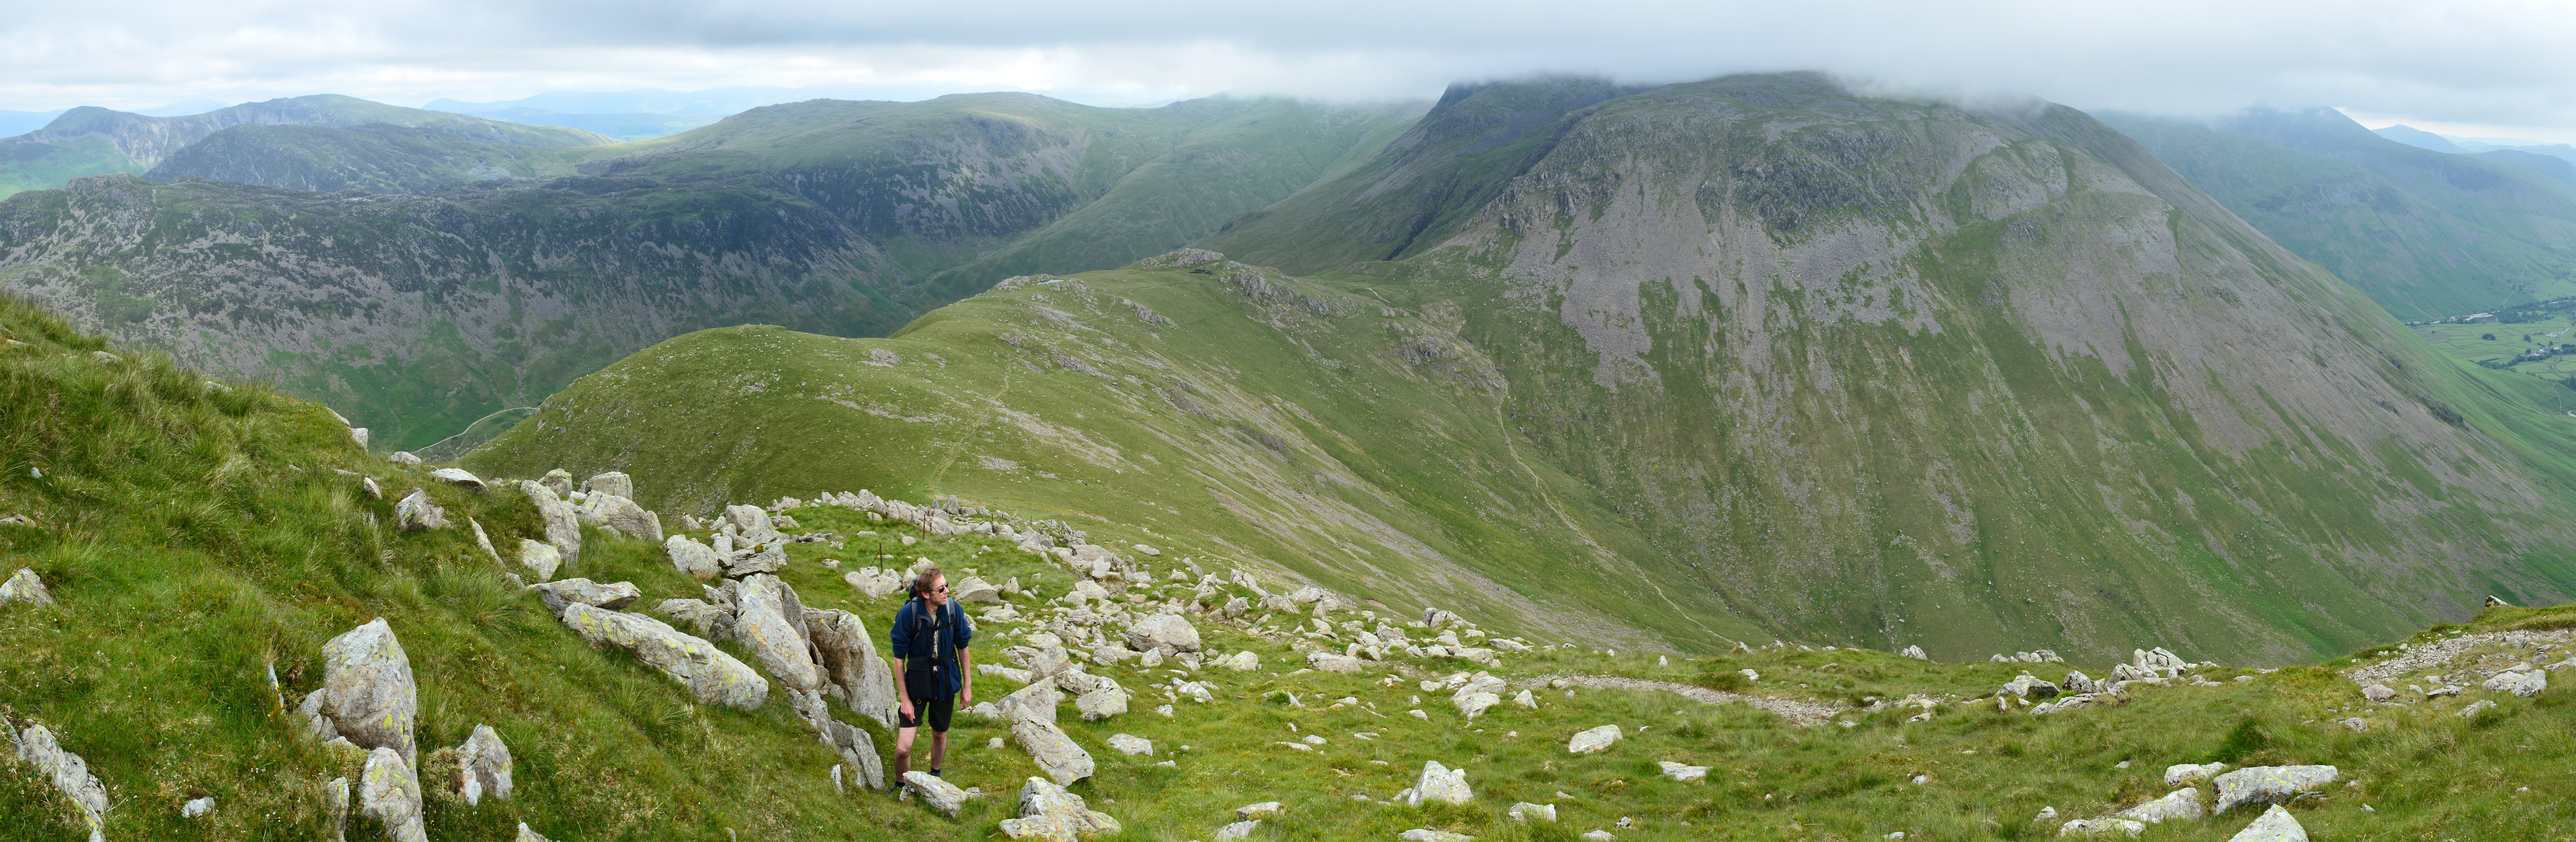
man, landscape, nature, walking, mountain, hiking, photography, meadow, adventure, mountain range, photo, walk, pillar, fjord, extreme sport, ridge, outdoors, england, outside, hills, mountains, alps, grassland, plateau, fell, rambler, fells, landform, the lake district, mountain pass, roam, wainwright, kirk fell, geographical feature, mountainous landforms, glacial landform